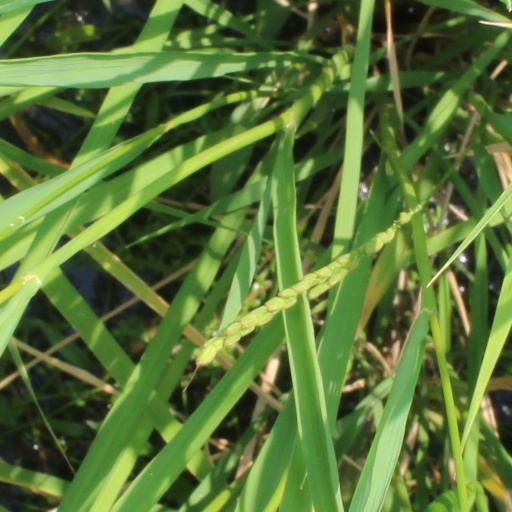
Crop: rice